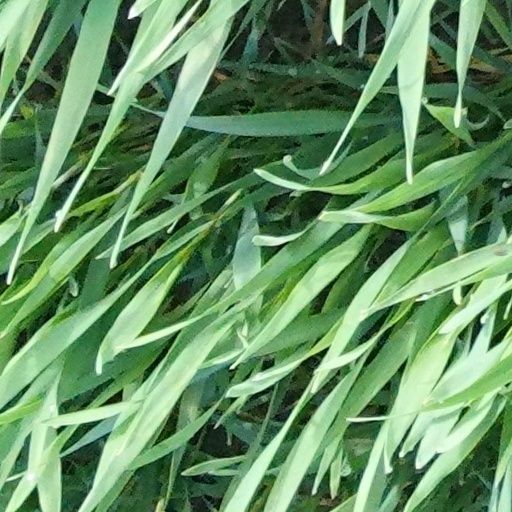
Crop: wheat